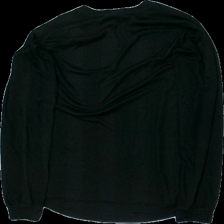
View: back
Type: Top
Category: Ladies
Brand: Not in the list
Brand text on label: Ivanhoe
Colors: Black
Material: 100% polyester
Cut: Turtle neck
Size: M
Season: All
Damage: nopprigt
Damage location: top center
Damage 2: nopprigt
Damage 2 location: middle center
Damage 3: nopprigt
Damage 3 location: bottom center
Price range: <50
Recommended usage: Export
Description: underställs top
Comment: väldigt nopprig